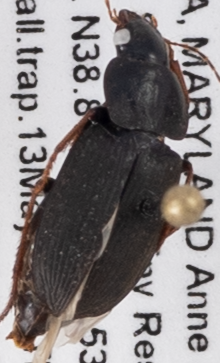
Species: Amphasia sericea
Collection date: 2021-05-13
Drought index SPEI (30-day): -1.038
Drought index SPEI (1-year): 1.69
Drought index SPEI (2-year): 1.19